Five Golden Hours

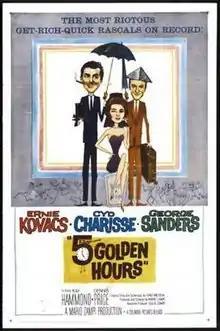
Theatrical release poster

Five Golden Hours (also known as Cinque Ore in Contanti) is a 1961 Italian-British comedy film directed by Mario Zampi and starring Ernie Kovacs, Cyd Charisse, George Sanders, Dennis Price and John Le Mesurier. It was written by Hans Wilhelm.